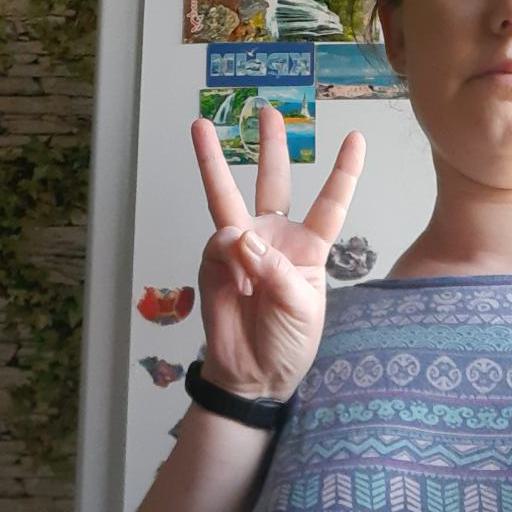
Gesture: three